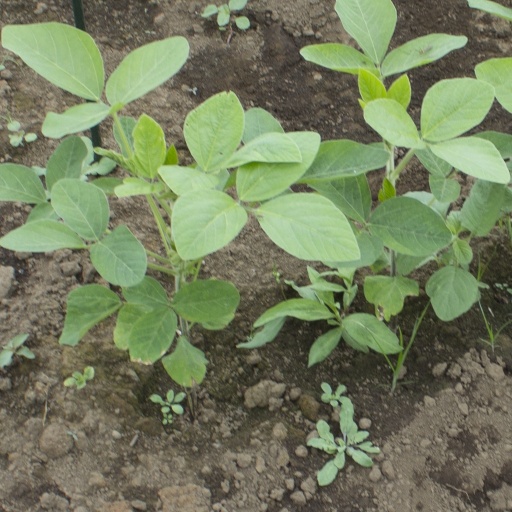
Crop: soybean